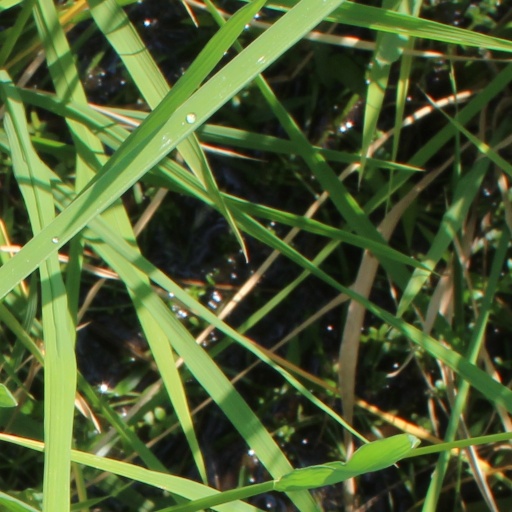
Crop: rice